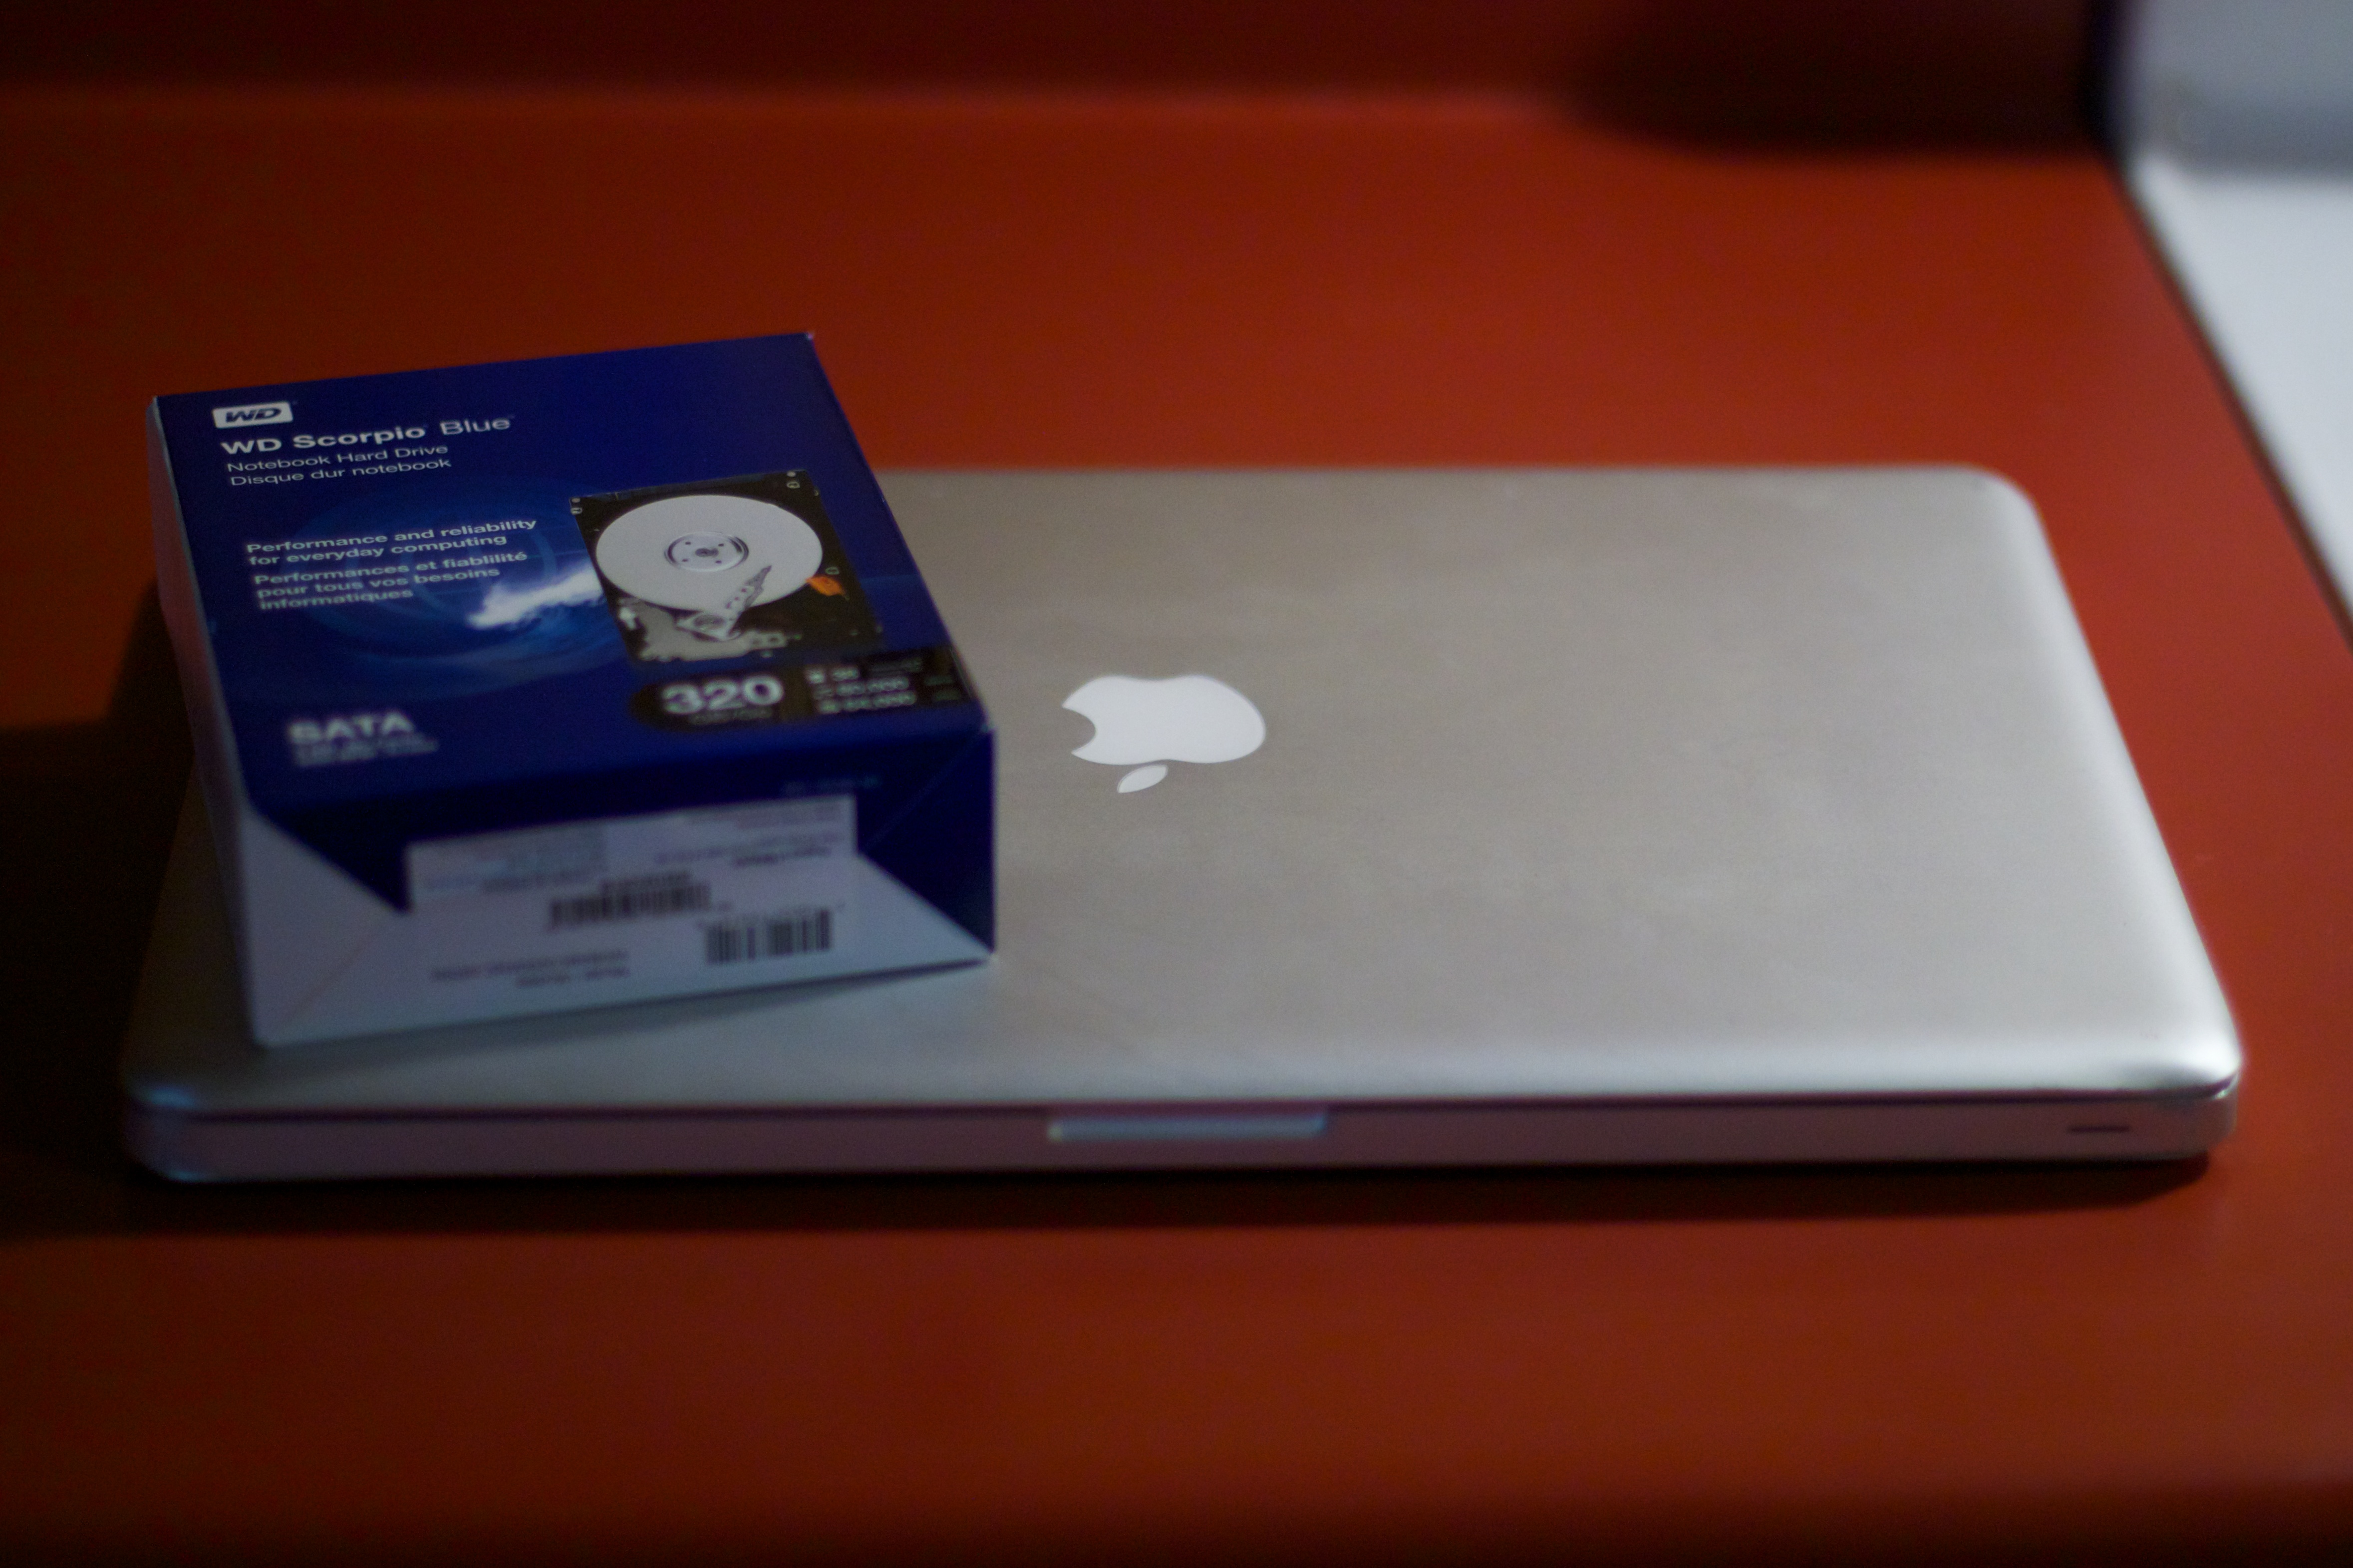
laptop, technology, gadget, mobile phone, electronics, macbookpro, multimedia, netbook, electronic device, computer hardware, compact disc, data storage device